Paradise, Washington

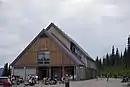
Henry M. Jackson Visitor Center

A golf course was built in the area in 1931; five years later, a rope tow for alpine skiing was installed. These were both added as facilities for use by the guests of the inn. From 1942 to 1943, the U.S. Army used the inn to house troops (87th Mountain Infantry) training for winter mountain conditions.